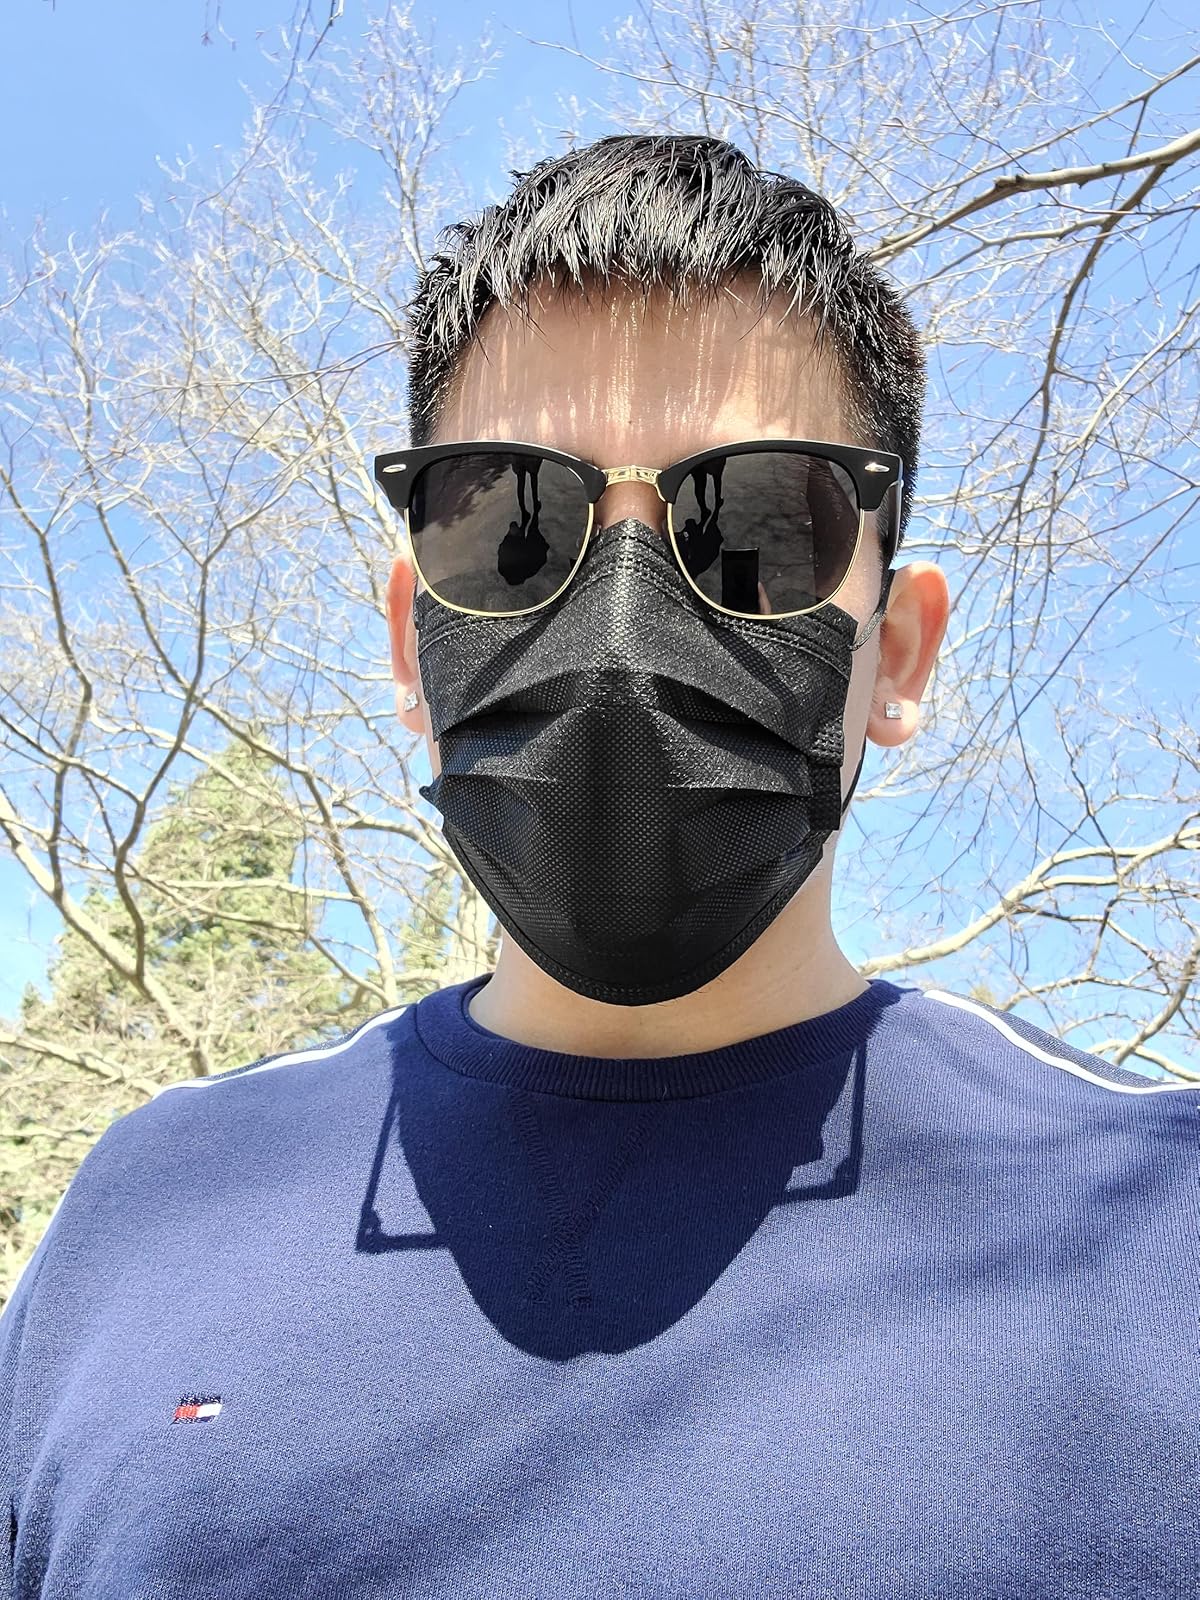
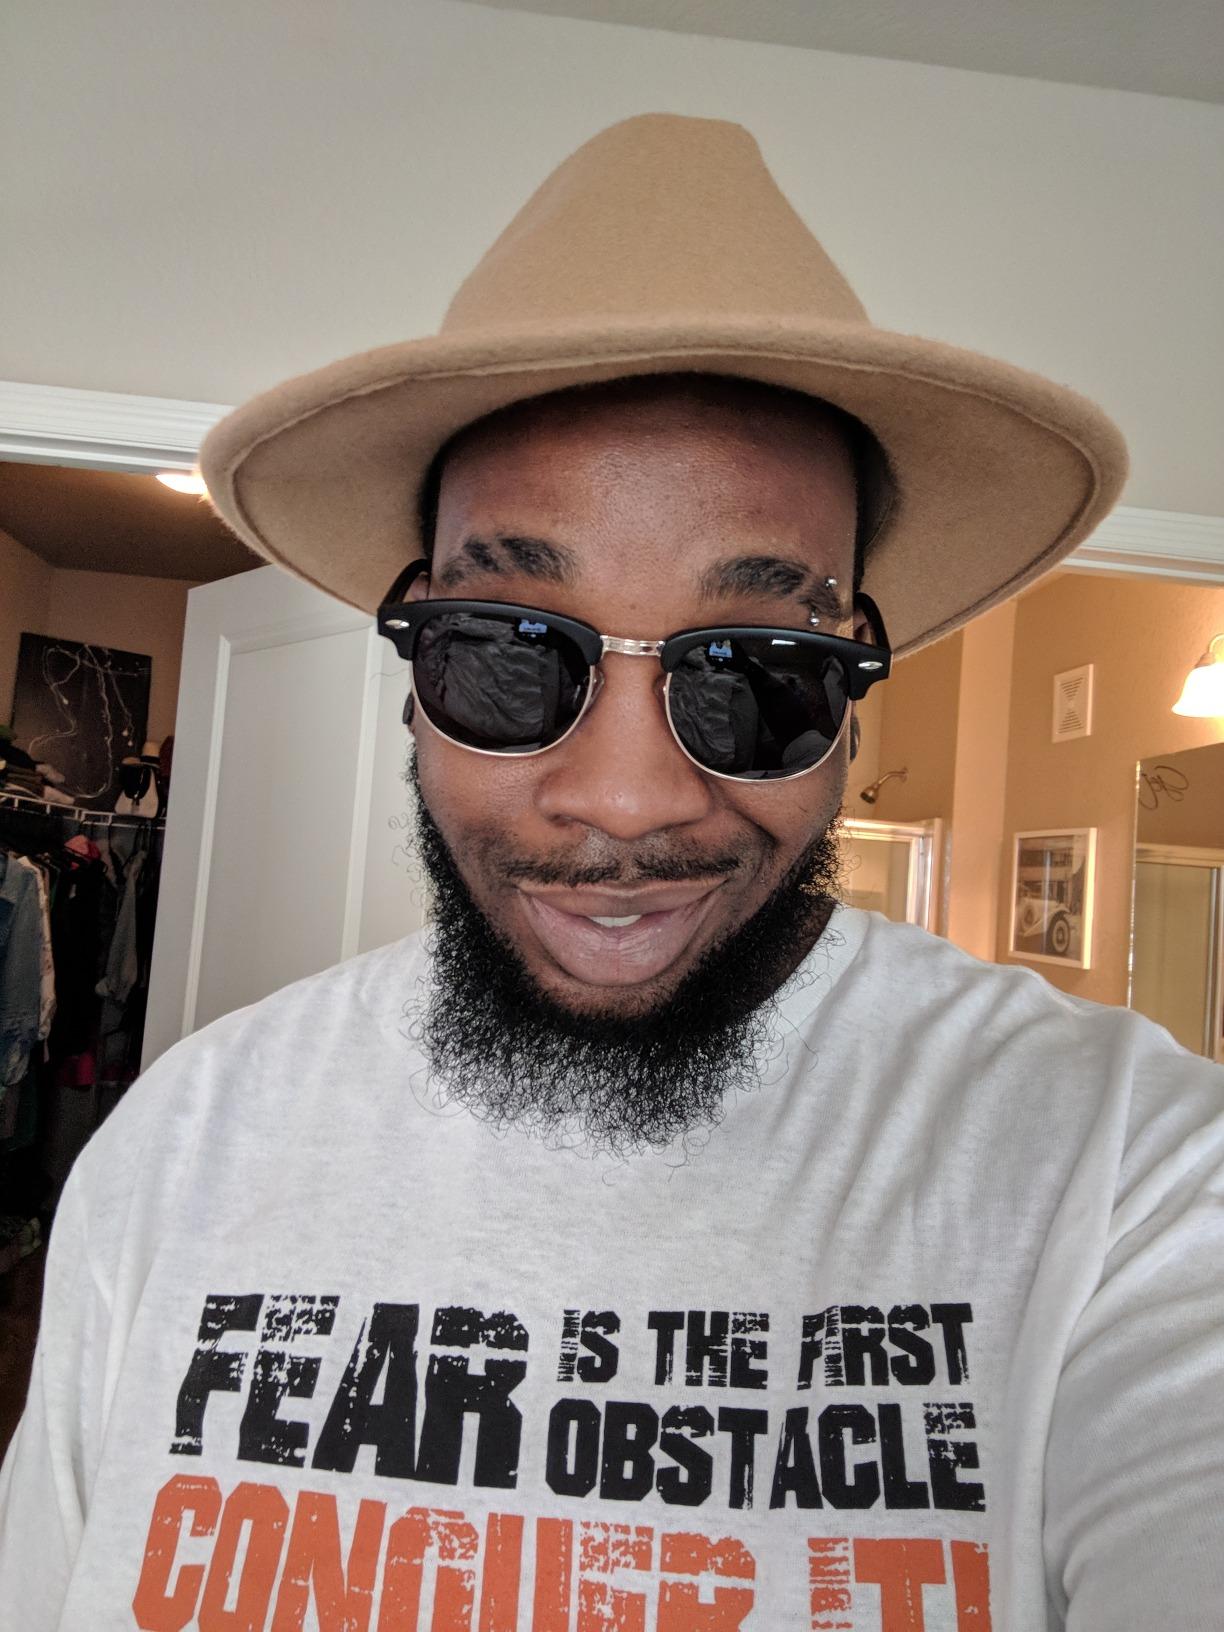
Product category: accessories_sunglasses
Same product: yes